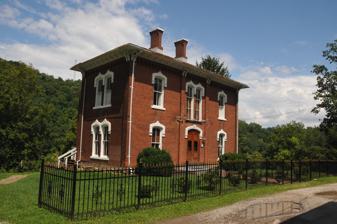
Building: Lathrop Russell Charter House
Country: United States of America
Year built: 1877
Historic house in West Virginia, United States United States historic place Lathrop Russell Charter House U.S. National Register of Historic Places Lathrop Russell Charter House, January 2007 Show map of West Virginia Show map of the United States Location 109 High St., West Union, West Virginia Coordinates 39°17′39″N 80°46′23″W / 39.29417°N 80.77306°W / 39.29417; -80.77306 Area 1 acre (0.40 ha) Built 1877 Architectural style Italianate NRHP reference No. 93000219 Added to NRHP March 25, 1993 The Lathrop Russell Charter House is a historic home located at West Union , Doddridge County, West Virginia , U.S.A. It was built in 1877, and is a two-story, T-shaped frame dwelling, with a low-pitched hipped roof with bracketed eaves.  It features tall crowned windows and a two-story side porch.  Also on the property is a contributing guest house. It was listed on the National Register of Historic Places in 1993. Description The L.R. Charter House, located at the end of High Street in West Union, is an intact and representative example of the Italianate style. The two-story house, constructed in 1877, remains substantially unaltered from its original appearance when the Charter family occupied the house. The building's most significant characteristics are its size; tall, crowned windows; low-pitched, hipped roof with broad, bracketed eaves; and two-story side porch. The Charter house has undergone few alterations and it retains the characteristics that are most illustrative of the Italianate style. The house sits on a coursed, rough stone foundation and under its original metal roof. It has a T-shaped plan and an intersecting hipped roof. The front main block of the house is a symmetrical two-story box with three bays across both levels of the front and one bay of paired windows on the side. The main entrance faces south towards High Street. The panelled double doors are located in the center of the facade. The doors stand behind the original wooden storm doors in a segmental-arched frame. )4 molded, wooden crown tops the opening. The house's porch was recently removed because of its rotted condition but photographs taken during the 1970s reveal a typical Italianate porch located in front of the center bay. Arched openings, broad fluted supports, and a bracketed cornice adorned the porch. The porch supported a balcony above with a closed railing and finials on its corners. Tall, paired windows stand directly over the entrance and open onto the balcony. These windows and all other windows on the main block of the house stand in segmental arched openings and display decorative metal crowns over the top. Other decorative features that embellish the house are the brick quoins that define each corner, the corbelled brick string course under the roofline, and the paired center chimneys. Another characteristic typical of Italianate houses is the bracketed roofline. The brackets across the eaves are small, simple, and decorative. On the corners of the house and over the brick pilasters flanking the entrance bay are larger, more elaborate scroll brackets that are only decorative but appear to be holding the broad eaves. The low-pitched hipped roof with its overhanging eaves and pronounced brackets, recalls the style's Italian Renaissance roots from which it is derived. The building's three-story rear wing was probably constructed at the same time or shortly after the front section. It was built more simply than the front section but still displays the same Italianate detail. The lindows and doors stand in segmental arched openings and have exterior shutters. References